Moshe Smilansky

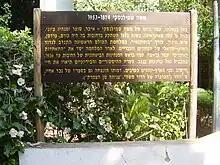
Commemorative plaque in Rehovot

The Farmer's Association founded a new colony named after him, Kfar Moshe ("Moshe's Village"), on his 60th birthday.